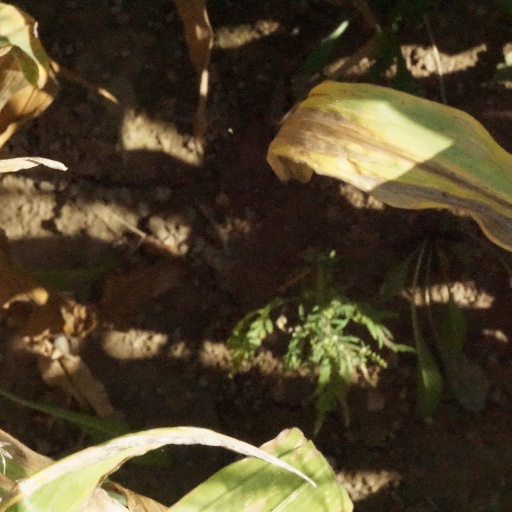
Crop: maize; corn